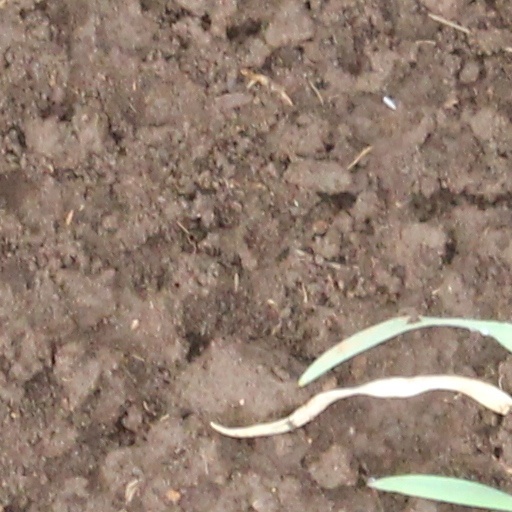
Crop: wheat